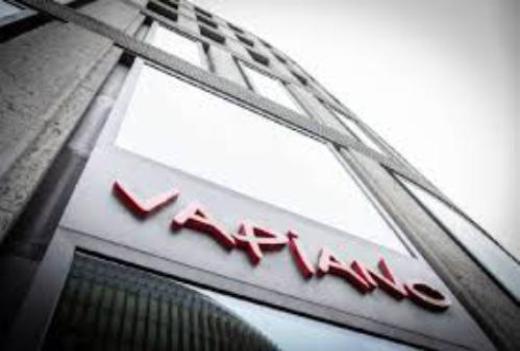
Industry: Food